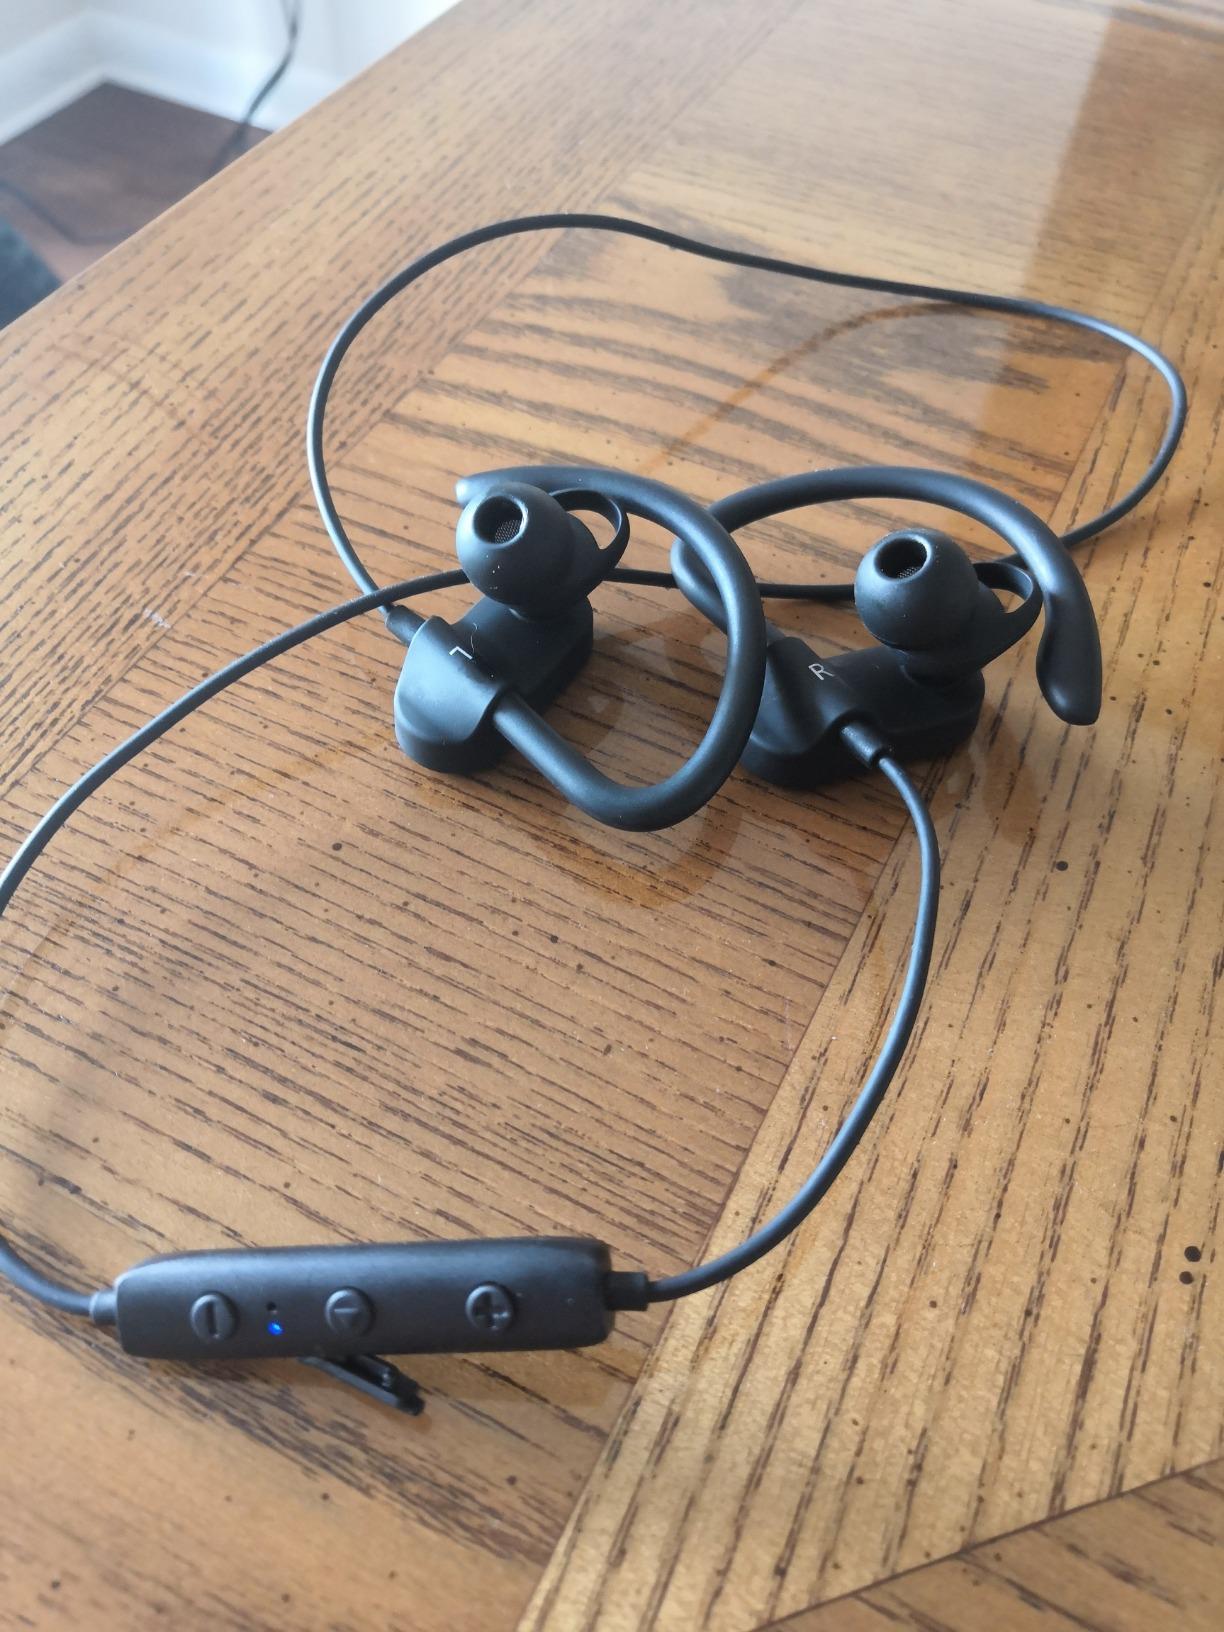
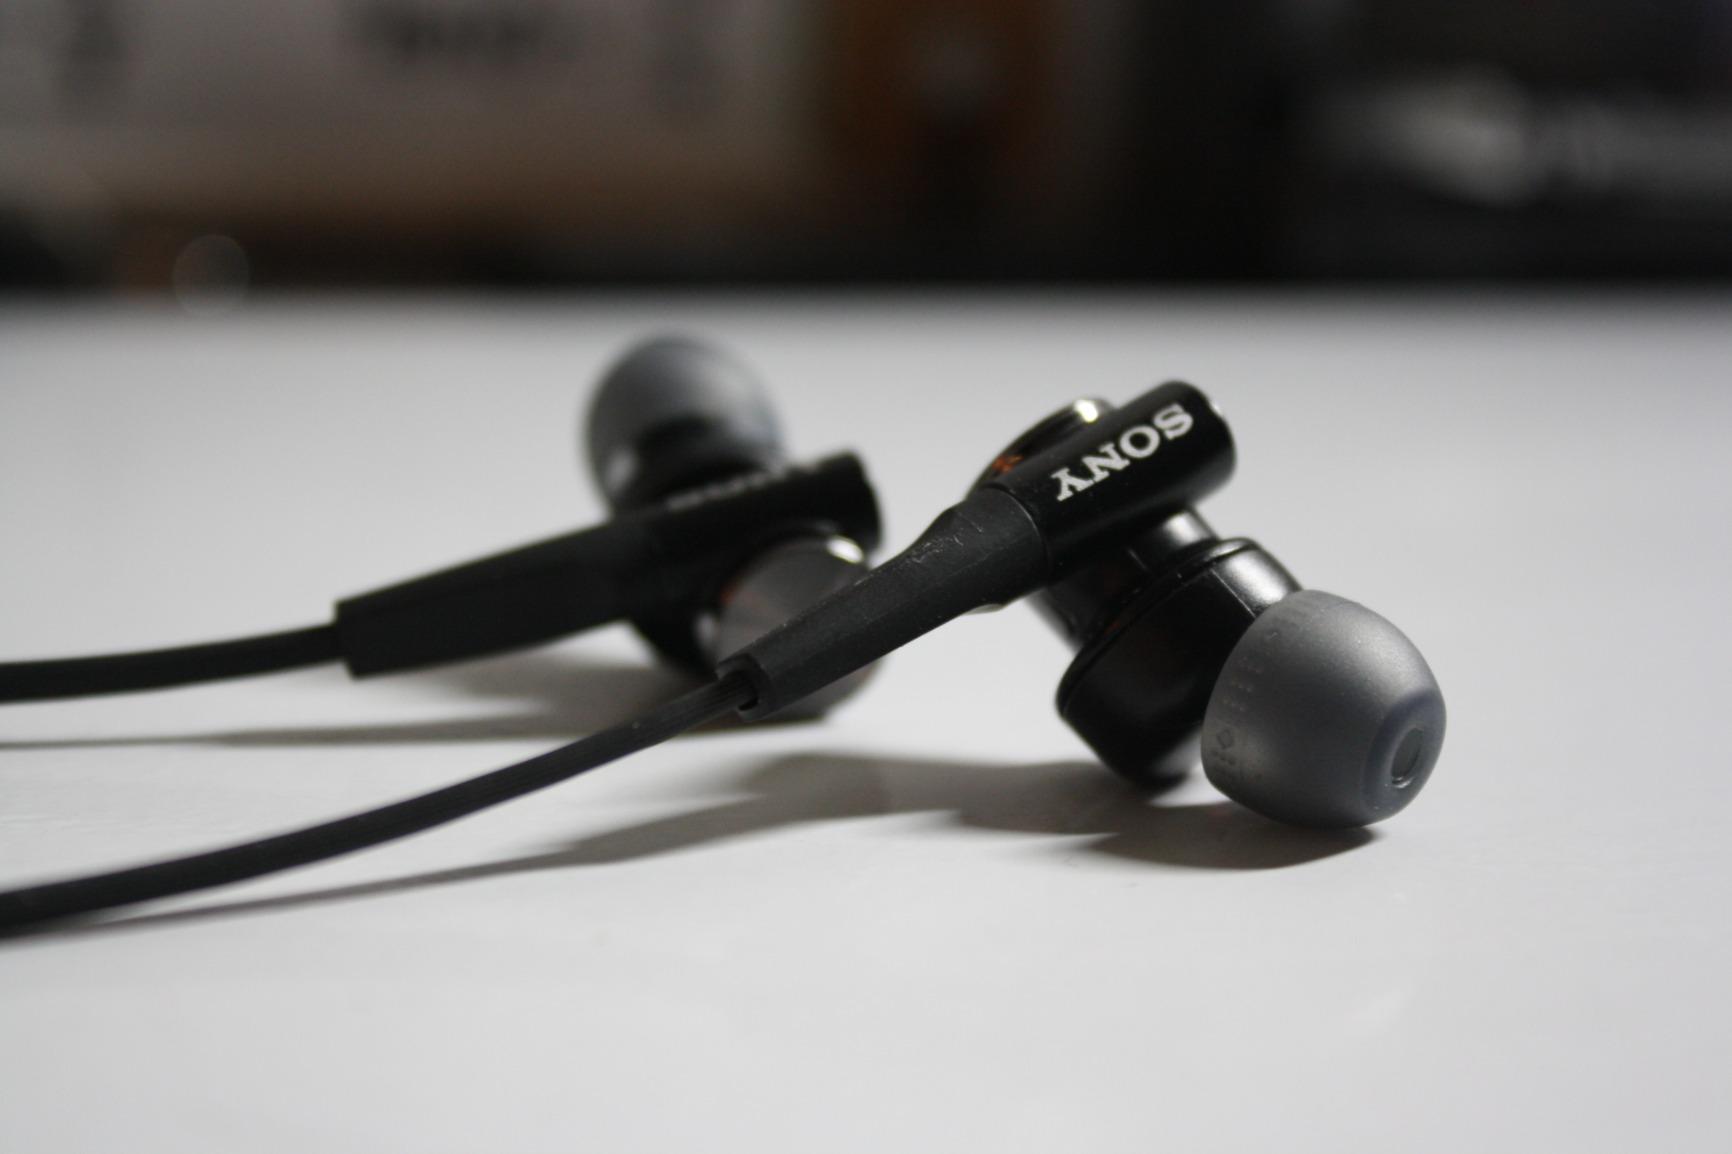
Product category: headphones
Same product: no